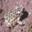
Label: frog